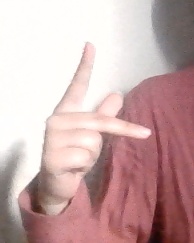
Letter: dha